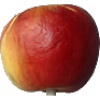
Label: red_yellow_apple